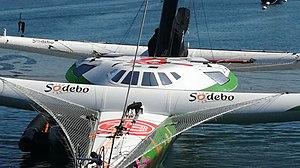
Zoom sur le cockpit de Sodebo Ultim 3, où on peut observer le fait qu'il est en avant du mât et que la vue sur l'avant est dégagée. Photo prise à la Trinité-sur-Mer le 22 août 2019.
Sodebo Ultim 3 est un voilier trimaran destiné à la course au large de la classe Ultime skippé par Thomas Coville. Il est issu d'un développement secret d'un ensemble d'architectes et designers, notamment le Design Team Sodebo, Bañuls Design et le cabinet VPLP, pour remplacer le vieillissant Sodebo Ultim' et rejoindre la nouvelle génération de classe Ultime représentée par les trimarans Macif, Banque Populaire IX et le Maxi Edmond de Rothschild. Il est dédié à la fois à des courses avec d'autres Ultimes et à la chasse de records, avec comme objectif suprême le record du tour du monde à la voile en solitaire.